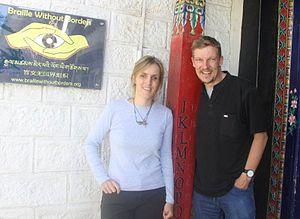
Sabriye Tenberken, née en 1970 à Cologne, est une tibétologue, travailleuse sociale allemande et cofondatrice de Braille Without Borders.